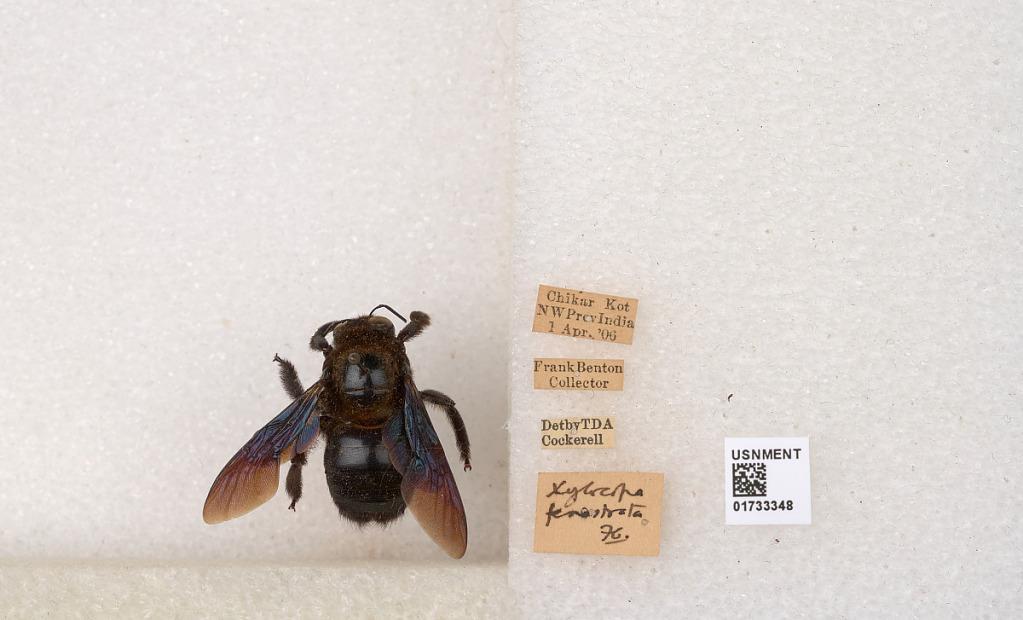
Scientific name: Xylocopa (Ctenoxylocopa) fenestrata (Fabricius)
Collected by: F. Benton
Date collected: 1906-4-1
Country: Pakistan
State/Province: Khyber Pakhtunkhwa
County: Kohat
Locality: Chikar Kot NW Prov India
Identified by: Cockerell, T. D. A.